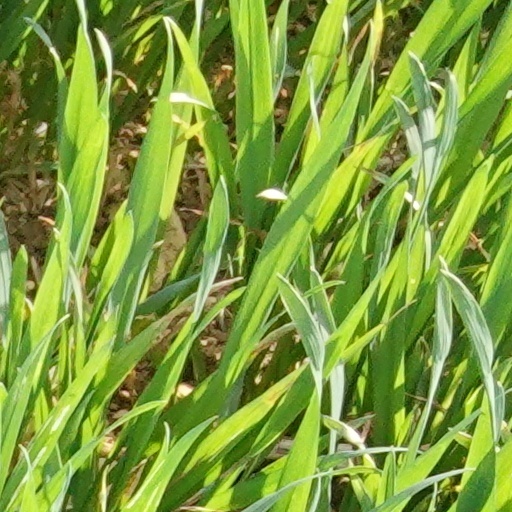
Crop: wheat